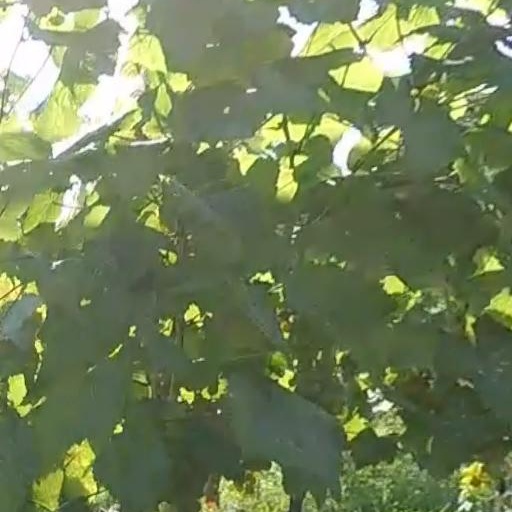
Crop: grape